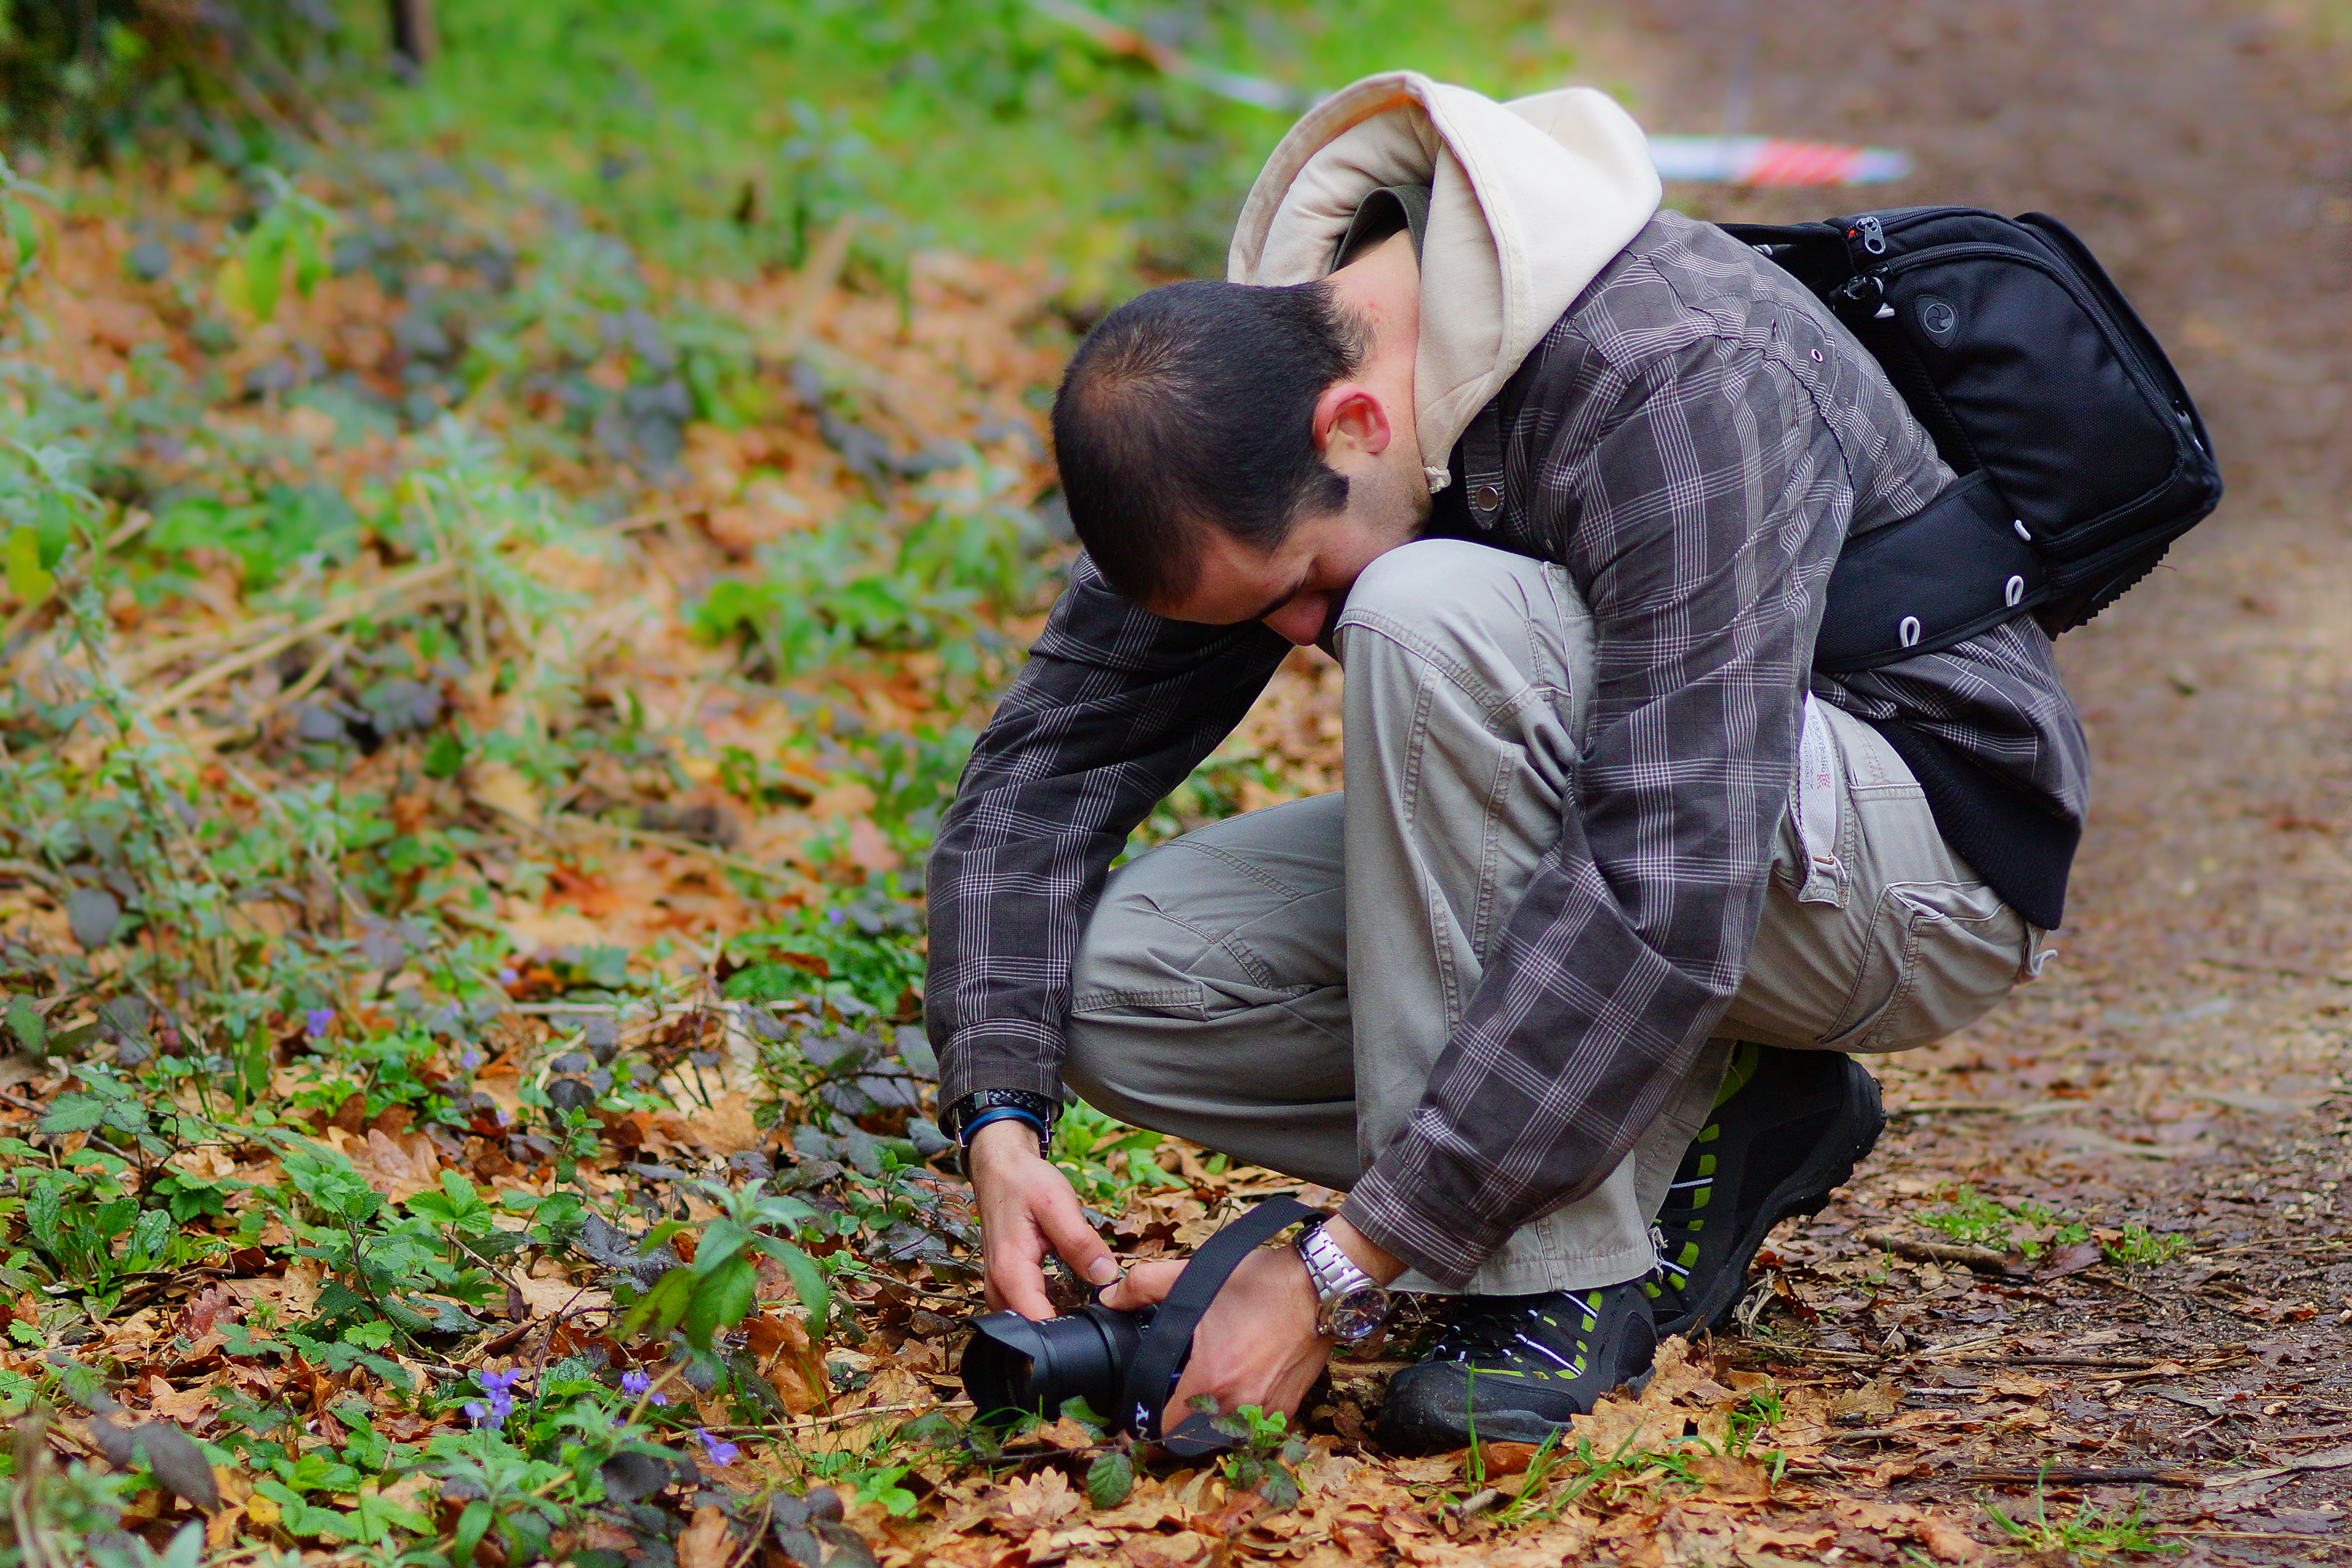
person, people, leaf, photo, portrait, spring, autumn, child, season, 100mm, gente, photographers, a77, minolta, retrato, g, ggl1, gaby1, xovesphoto, sonya77, minolta100mm, gphoto, xelodegalicia, photographed, fotografiados, fotografos, interaction, gabrielcoru a